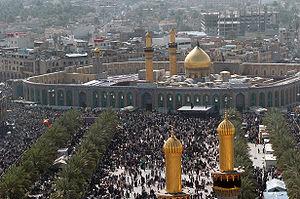
L'Arbaïn signifie le quarantième et coïncide avec le 20 safar du calendrier hégirien. Selon Cheikh Al-Moufid, les captifs de Kerbala sont retournés à Médine dans le jour de l'Arbaïn. Arbaïn est un jour important dans l'Islam chiite qui marque la fin du deuil de l'assassinat à Kerbala en Irak de l'imam Hussein ben Ali, petit-fils du prophète de l'Islam Mahomet, fils de l'Imam Ali. La commémoration de la mort de celui-ci a lieu le dixième jour du mois musulman de mouharram, lors du jour de Achoura. L’Arbaïn est ancré dans notre culture religieuse.
L'islam est une religion abrahamique s'appuyant sur le dogme du monothéisme absolu et prenant sa source dans le Coran, considéré comme le réceptacle de la parole de Dieu révélée, au VIIᵉ siècle en Arabie, à Mahomet, proclamé par les adhérents de l'islam comme étant le dernier prophète de Dieu. Un adepte de l'islam est appelé un musulman ; il a des devoirs cultuels, souvent appelés les « piliers de l'islam ». Les musulmans croient que Dieu est unique et indivisible et que l'islam est la religion naturelle au sens où elle n'a pas besoin de la foi en l'unicité divine pour constater l'existence de Dieu, cette vérité étant donnée tout entière dès le premier jour et dès le premier Homme. Ainsi, elle se présente comme un retour sur les pas d'Abraham, en une soumission exclusive à la volonté d'Allah.
Les lieux saints de l'islam sont les endroits auxquels l'islam voue la plus grande importance.
La marche d'Arbaïn est une grande marche des chiites en Irak à partir de différentes parties du pays vers Kerbala à l'occasion du arba'in pour effectuer le Ziyara de arba'in. L’Arbaïn, qui marque la fin des quarante jours de deuil après l’anniversaire de la mort de l’imam Al-Hussein ibn Ali, est l’un des plus grands rassemblements religieux au monde, avec environ 17 millions de fidèles. l’imam Al-Hussein ibn Ali fut tué en 680 lors de la bataille de Kerbala contre l’armée du calife omeyyade Yazid Iᵉʳ. Bien que ce soit un exercice spirituel typiquement chiite, des sunnites, et même des chrétiens, des Yézidis, des Zoroastriens et des Sabéens prennent part à la fois au pèlerinage et au service des dévots.
Le mausolée de l'imam Hussein, également appelé mosquée de l'imam Hussein, est un lieu sacré islamique situé à Kerbala, en Irak. Abritant le tombeau de Al-Hussein ibn Ali, petit-fils du prophète Mahomet, mort au cours de la bataille de Kerbala, il est un des lieux les plus sacrés de l'islam chiite. Elle est visitée par des millions de pèlerins chaque année, notamment au cours des commémorations de l'achoura.